Crickets as pets

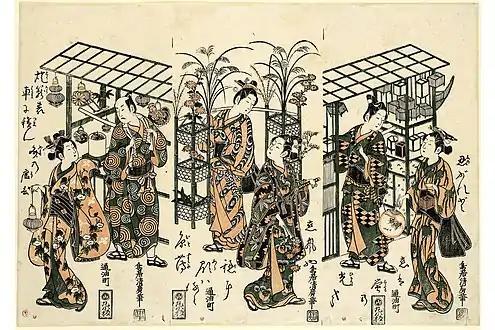
Japanese market scene by Torii Kiyohiro, around 1750. The trader on the right sells cages for crickets.

Cricket fighting is a seasonal sport, "an autumn pastime" ("qiu xing") that relies on the supply of wild-caught insects. Young crickets must mature before fighting; thus the high season begins near the autumn equinox. Crickets are placed in individual clay homes sprinkled with herbal medicines, bathed in licorice infusion every three to five days and fed according to each owner's secret recipes. The traditional diet of captive crickets, described by Laufer, consisted of seasonal green vegetables in the summer and masticated chestnuts and yellow beans in winter. The Southern Chinese also fed their crickets chopped fish, insects and honey. Fighting crickets were given a special treatment of rice, lotus seeds, and mosquitoes, and an undisclosed herbal stimulant.